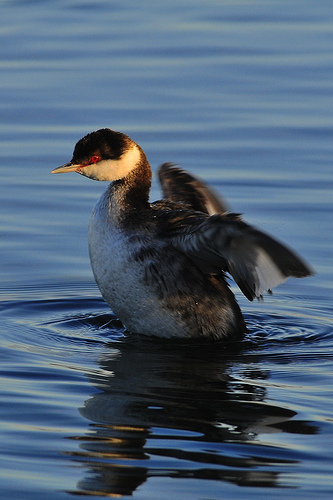
the bird has small beak when compared to its body, it has grayish white throat, breast and belly.
this is a bird with a brown back and a white and brown head.
this bird has a red eyering, black crown, cream colored throat and nape, and brown and white feathers covering the rest of its body.
this bird has a black crown and white throat with it's side and belly in grey color.
this bird has a black crown, a long neck, and a flat bill
this bird has wings that are brown and has orange eyesa bird with a black and white back, a grey belly, and red eyes.
this bird has wings that are brown and has red eyes
this bird is white and brown in color, with a brown beak.
the large bird has a round red eye, a black crown, and a white belly.
Species: Eared Grebe